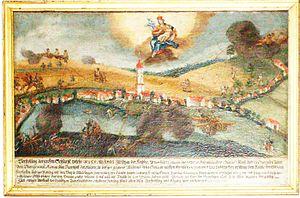
La bataille de Moesskirch se déroule pendant la guerre de la Deuxième Coalition.
Le psaume 127, intitulé shir hamaalot leShlomo dans la liturgie juive et Nisi Dominus dans la liturgie chrétienne, est un cantique des degrés. Destiné à une liturgie chantée, il a inspiré nombre d’œuvres d’art, visuelles ou d'ordre musical, qui s'éloignent donc de la pure liturgie.